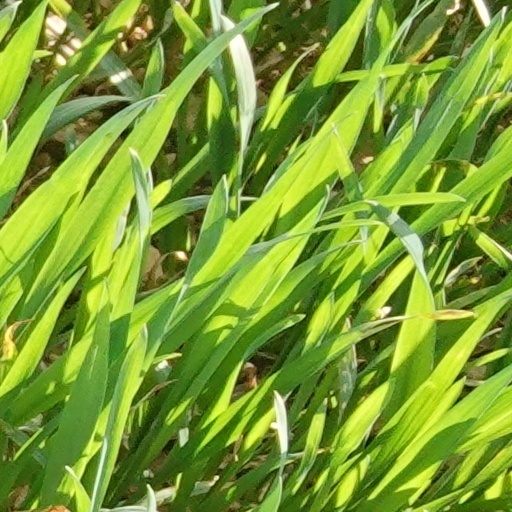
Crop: wheat